Sky position (RA, Dec in degrees): 7.256, 0.3508
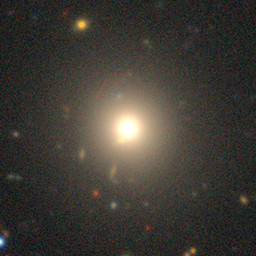
Galaxy morphology: Round Smooth Galaxies